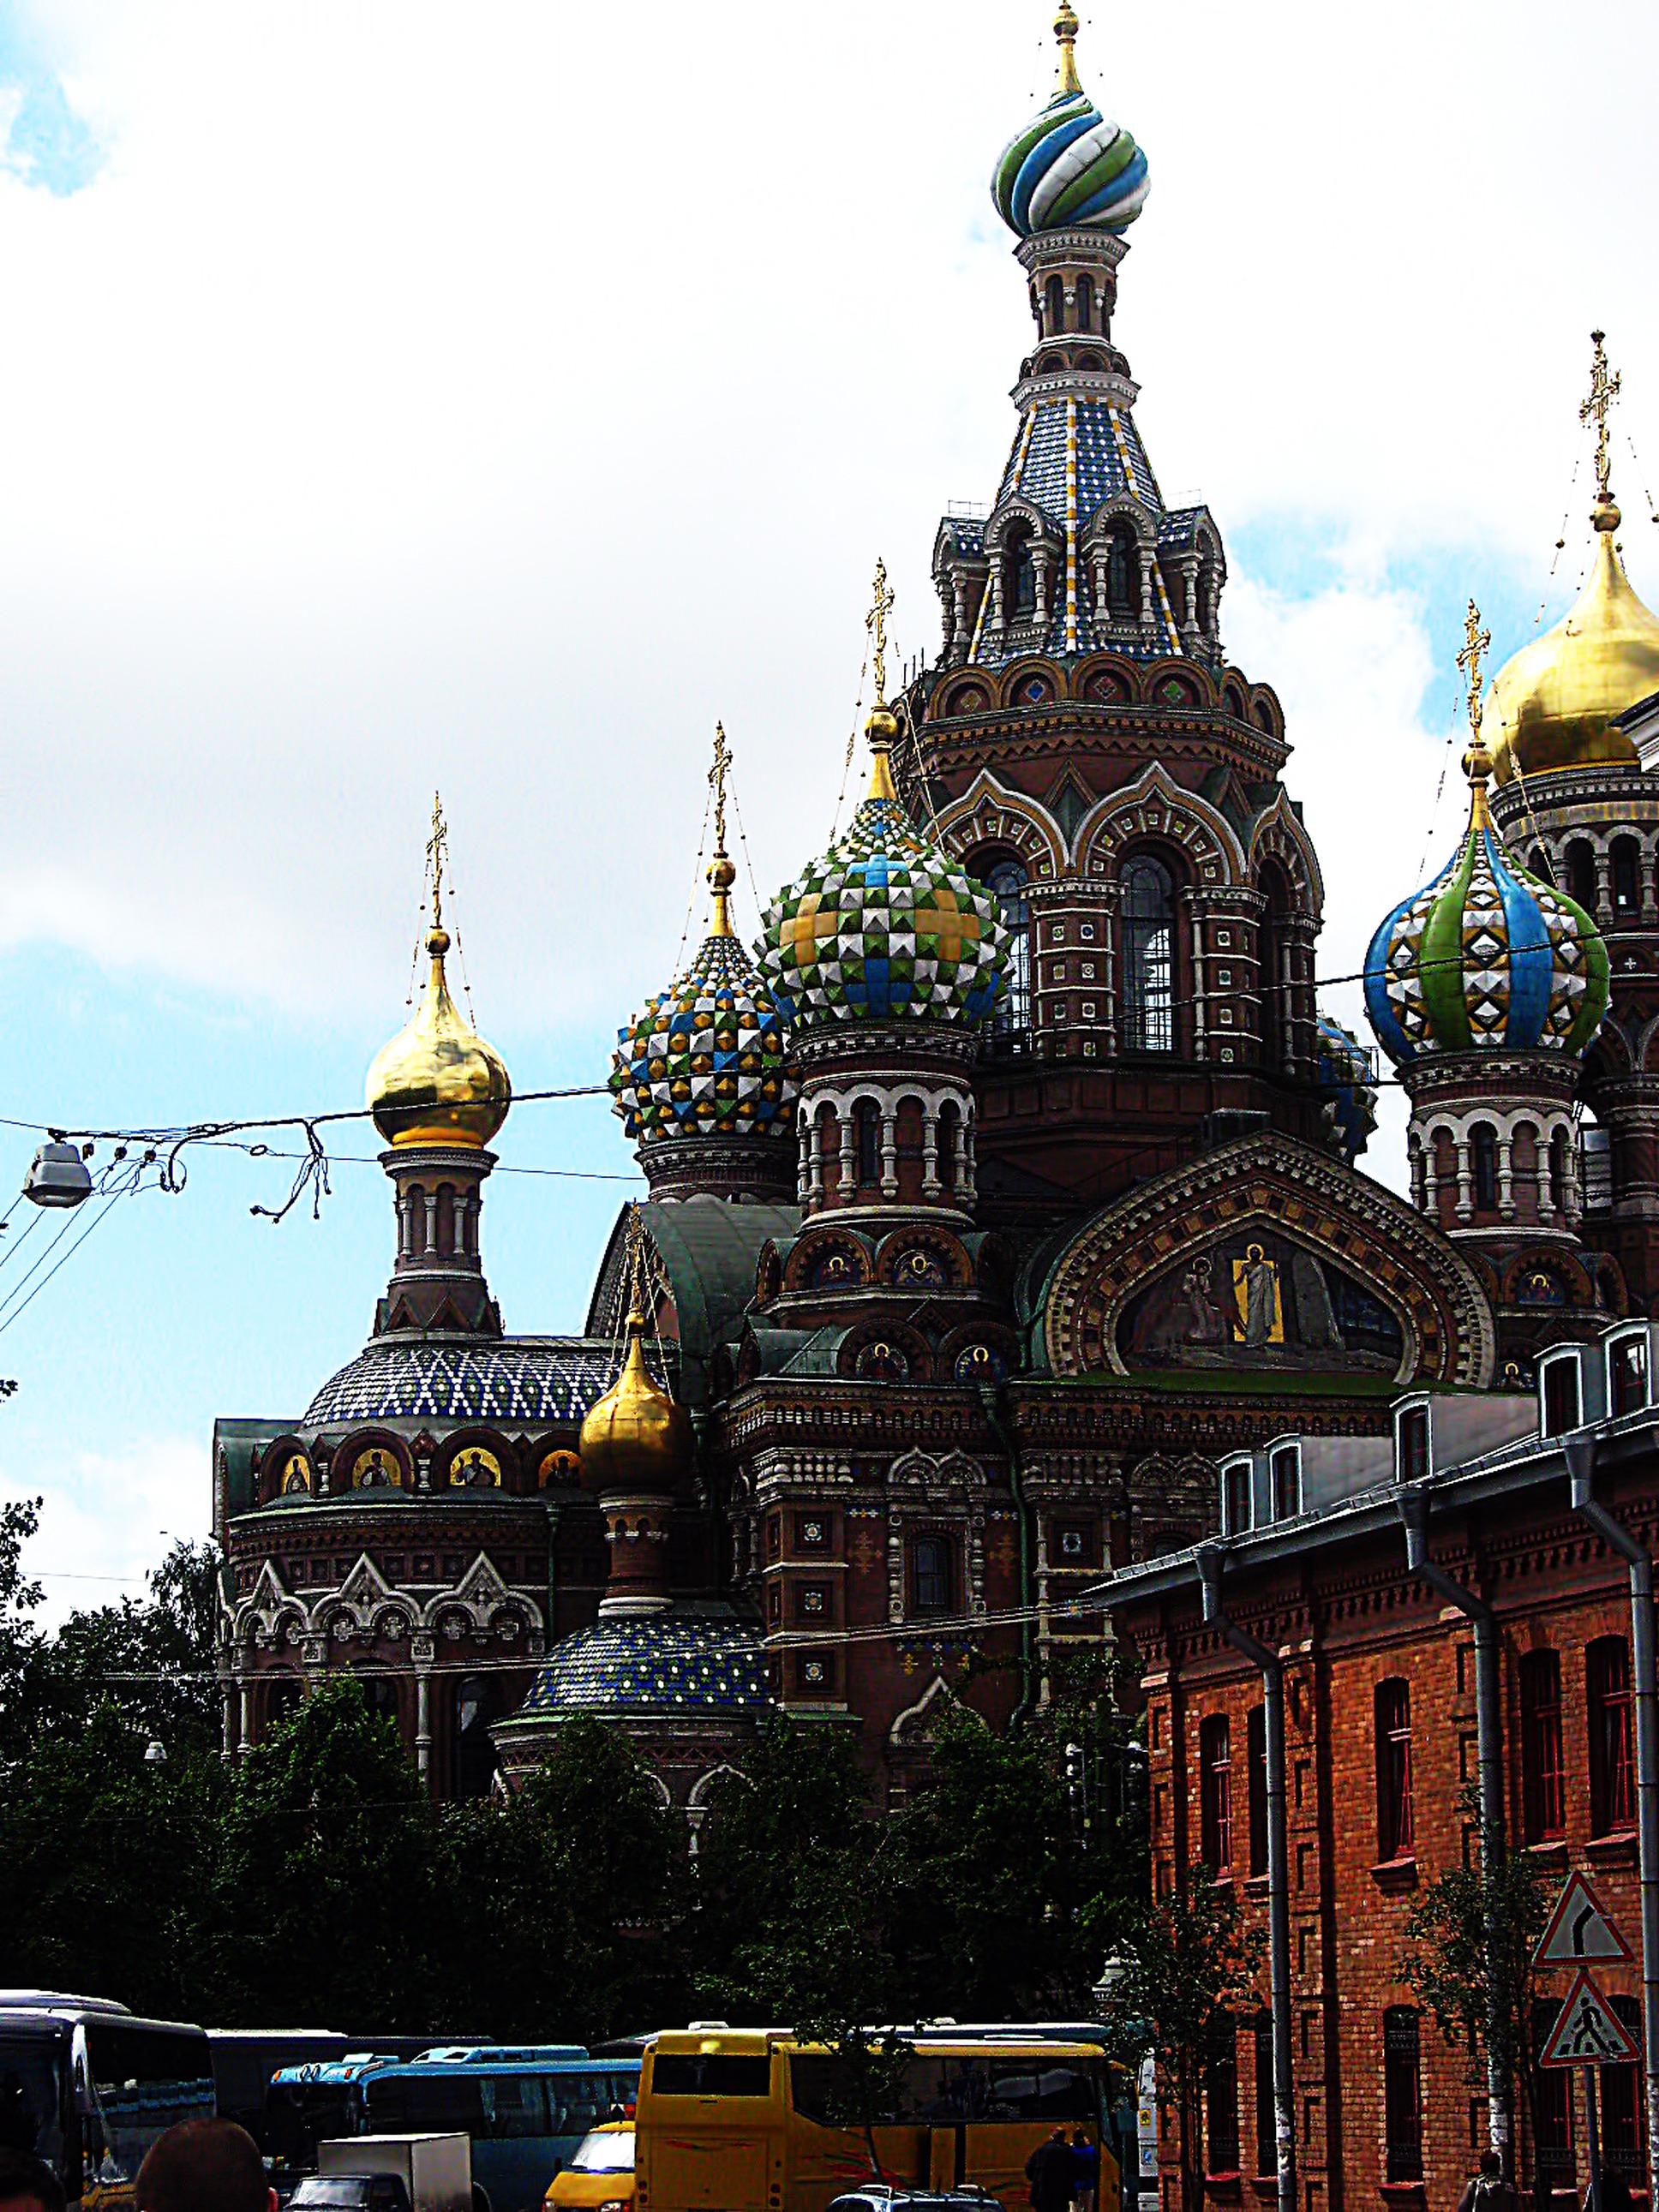
town, building, cityscape, tower, landmark, church, cathedral, place of worship, christ, peter, temple, dome, russia, resurrection, blood church